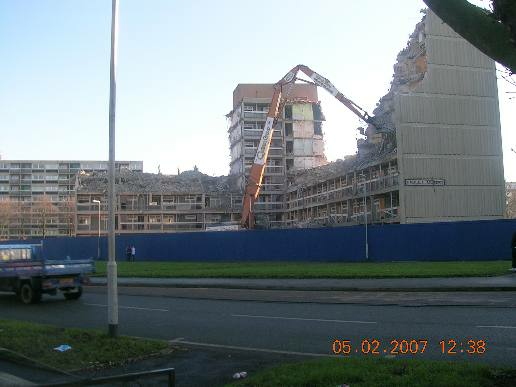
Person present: No